The Simpsons 138th Episode Spectacular

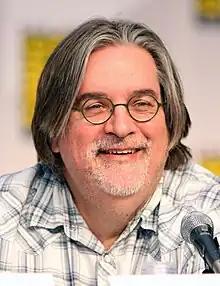
"The Simpsons" creator Matt Groening is portrayed as a bald Southern conservative.

The episode makes references to several films and television shows. "The Tracey Ullman Show" is referred to as "the nation's showcase for psychiatrist jokes and musical comedy numbers", while the outtakes right before the commercial breaks parodies television series such as "Roseanne" and "Home Improvement" (which regularly aired similar outtakes). The deleted scene from "$pringfield (or, How I Learned to Stop Worrying and Love Legalized Gambling)" in which Homer plays blackjack with James Bond parodies the 1967 film "Casino Royale". The deleted scene from "Burns' Heir" in which the robotic Richard Simmons is shot through the head and repairs itself parodies the liquid metal T-1000 in the 1991 film "". The episode satirizes the Fox network in particular, as the two specials mentioned in the beginning, "Alien Nose Job" and "Five Fabulous Weeks Of 'The Chevy Chase Show"', are references to two actual programs that have aired on the network: "The Chevy Chase Show" (1993) and "" (1995). Several famous musical themes are used or parodied in the clips, such as when Homer sings the theme song from "The Flintstones", and Johann Strauss II's "Blue Danube" is heard in the background of one scene. The show's producers are depicted as animated characters in the introduction: Groening is a bald Southern patriot who wields a gun wearing an eye patch, a reference to the promotional poster of the 1970 film "Patton", and his own comic strip "Life in Hell"; Brooks is seen as Rich Uncle Pennybags, the tycoon from Monopoly; and Simon's appearance resembles Howard Hughes. One of Smithers' fantasies is a parody of Marilyn Monroe's famous happy birthday song to President John F. Kennedy, while another one is an allusion to Peter Pan flying through the window. The book that Krusty tries to sell is a reference to Madonna's book entitled "Sex". "NRA4EVER", the message that appears on a cash register during the opening sequence reference in a trivia question, is a reference to the National Rifle Association.